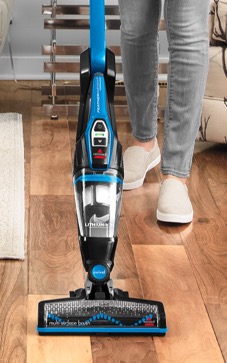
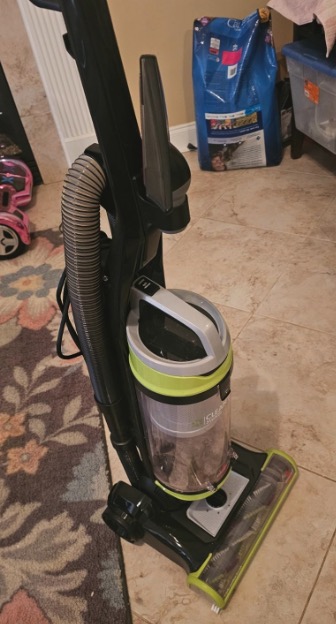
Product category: items_vacuum
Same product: no